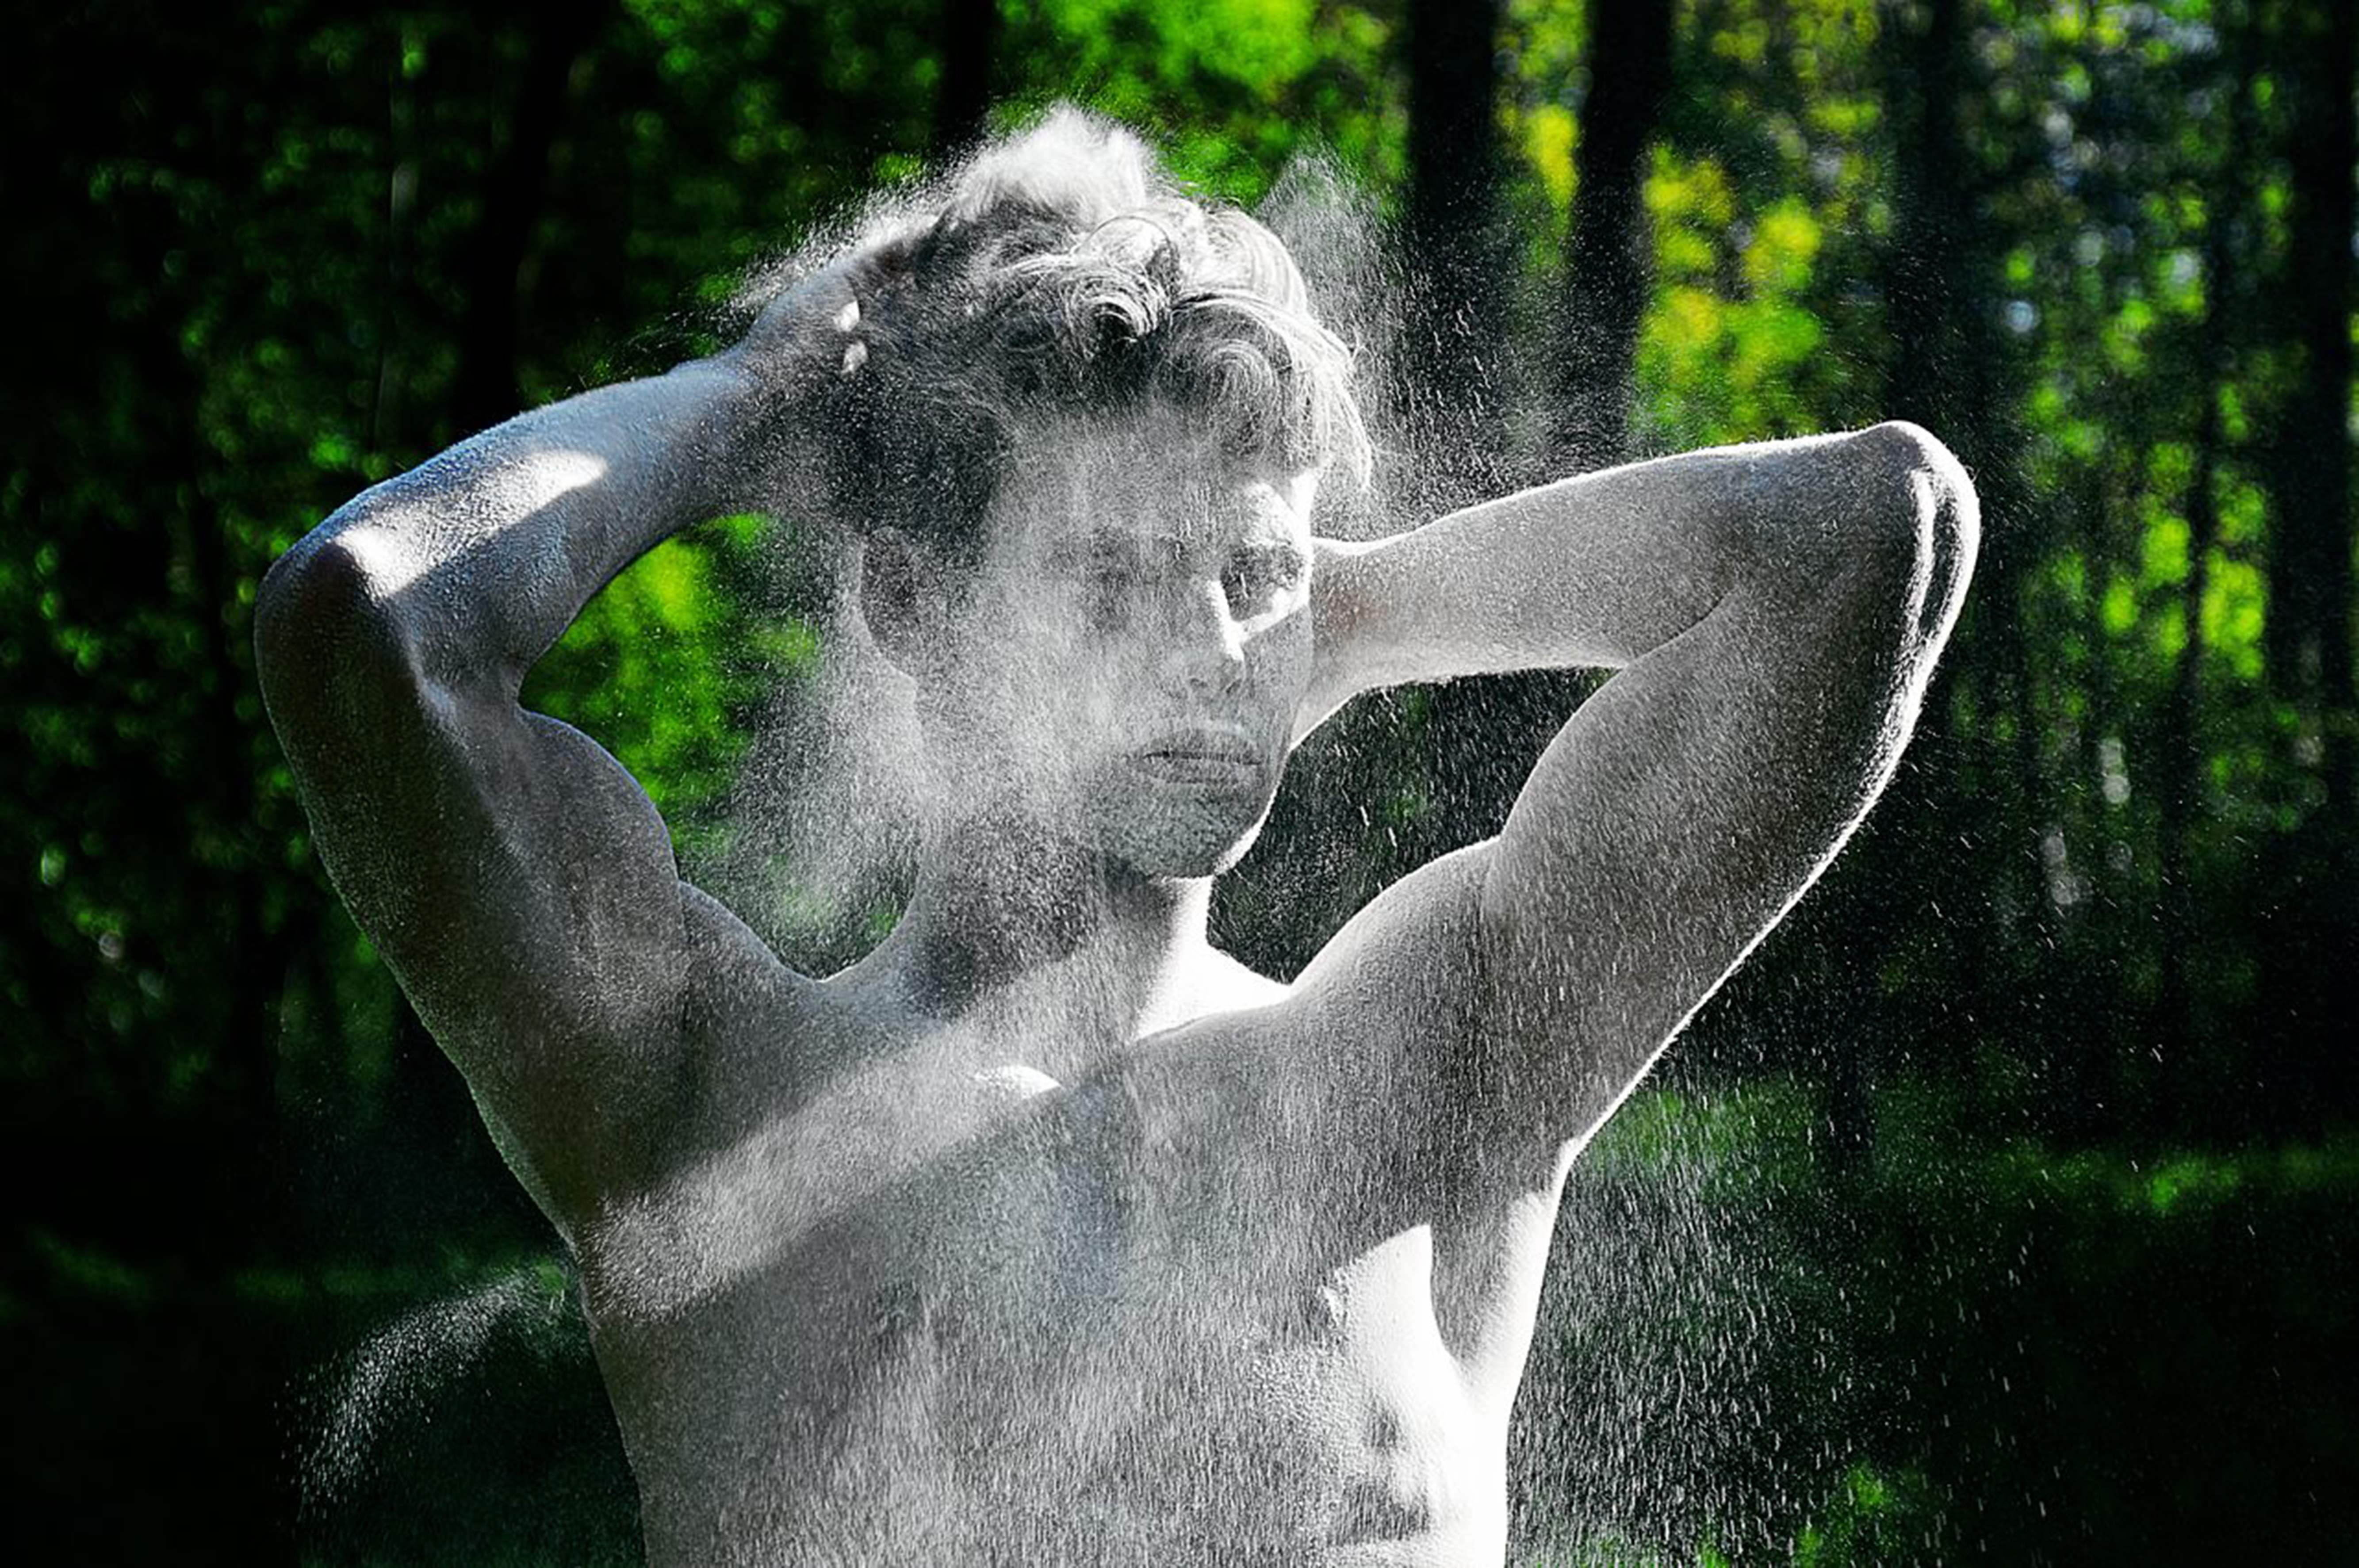
man, nature, grass, rock, sunlight, monument, statue, green, dust, sculpture, art, magic, water feature